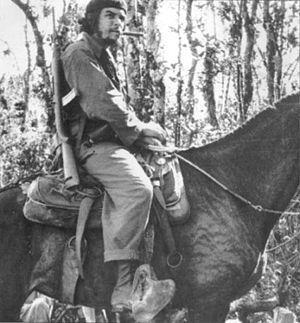
Cet article établit une liste chronologique des conflits survenus depuis les guerres d'indépendance des pays latino-américains et ayant opposé ou impliqué ces États.
Ernesto Guevara, plus connu comme « Che Guevara » [ ʃe ɡevara] ou « le Che », né le 14 juin 1928 à Rosario en Argentine et mort exécuté le 9 octobre 1967 à La Higuera en Bolivie, à l'âge de 39 ans, est un révolutionnaire marxiste-léniniste et internationaliste argentin ainsi qu'un homme politique d'Amérique latine. Il a notamment été un dirigeant de la révolution cubaine, qu'il a théorisée et tenté d'exporter, sans succès, vers le Congo puis la Bolivie où il trouve la mort.